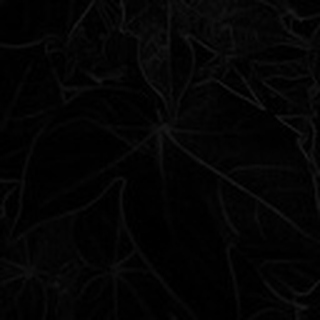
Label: healthy_cotton